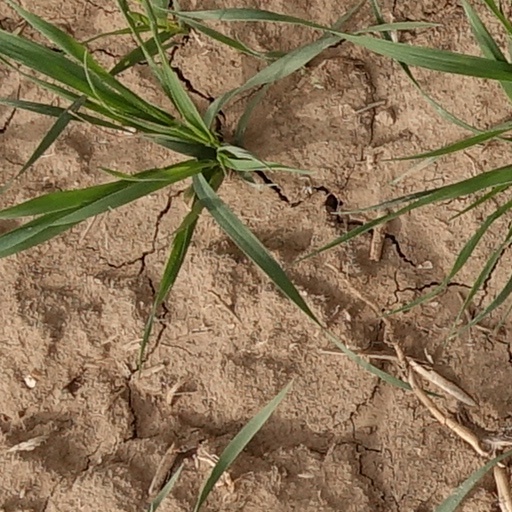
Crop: wheat